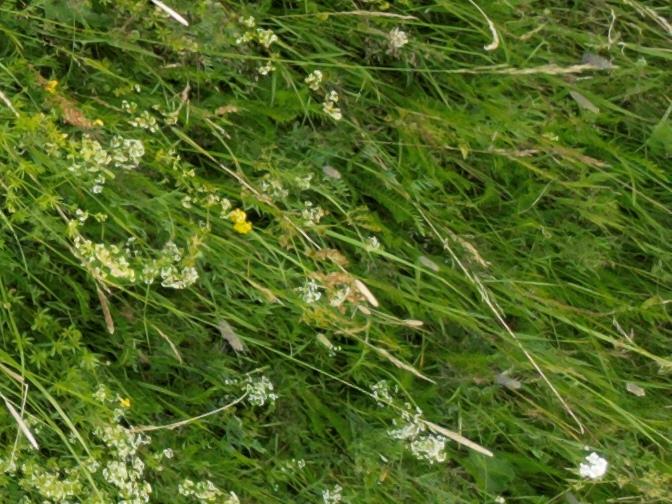
Flowers visible: yarrow flowers, yarrow flowers, yarrow flowers